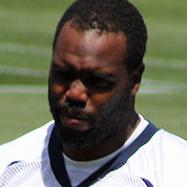
Age: 24